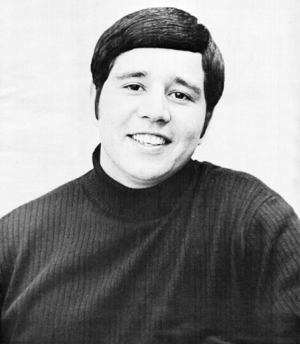
Chris Montez est un chanteur américain d'origine mexicaine qui a connu deux pics de popularité en 1962-1963, puis en 1966.